National War Memorial (New Zealand)

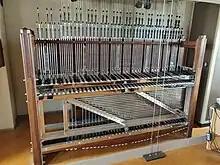
Keyboard for the carillon

The National War Memorial Carillon was designed as a sister instrument to the 53-bell carillon at the Peace Tower in Ottawa, Canada.